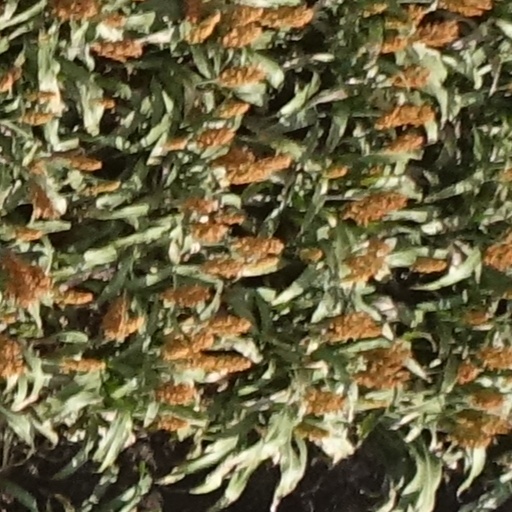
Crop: sorghum